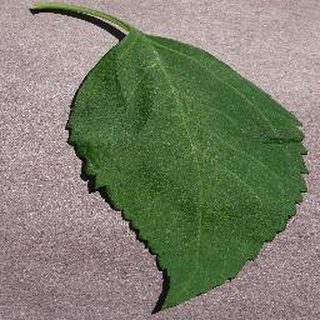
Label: healthy_cherry